Yoni Chetboun

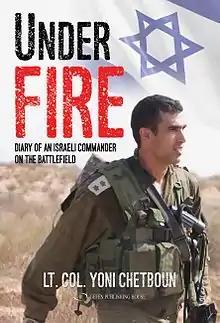
Under Fire book cover

In June 2016, Chetboun published a book in Hebrew titled Under Fire (Heb.: Tahat Esh) with Yediot Sfarim Publishing, one of the biggest publishing houses in Israel. The book recounts his experiences in the army, including stories from the field and reflection on the effects of service on his family life. It gives insight into the actions of Roi Klein and how Chetboun made decisions under fire in the battlefield. It also describes his ideas regarding Israeli security. The book is being translated into English and French with Gefen Publishing.